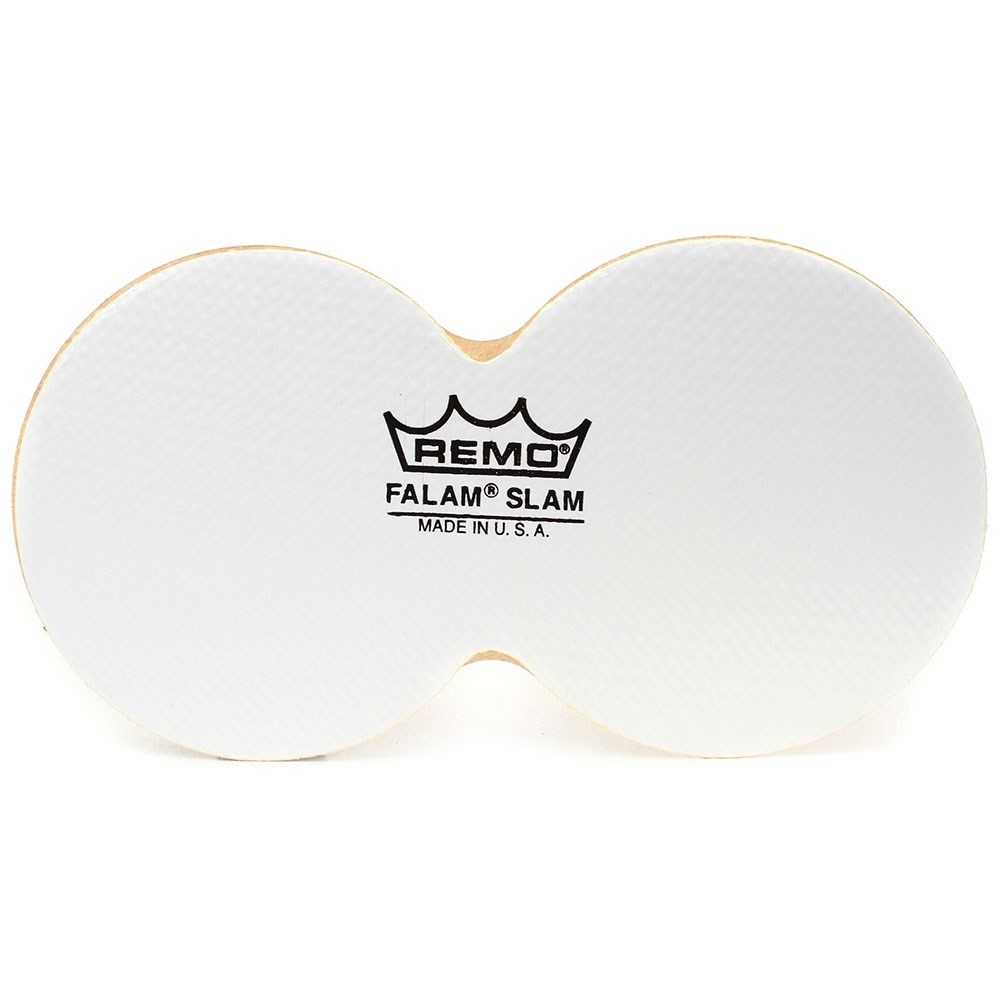
Remo KS-0012-PH Falam Slam Double Pedal Impact Patch - 2.5"
Remo KS-0012-PH Falam Slam Double Pedal Impact Patch - 2. 5" Please Note: The colour of the Falam Slam patches that are shipped may vary from the image shown. Patches are usually either black or white and the chosen colour shipped is random. The Falam Slams are maximum durability beater impact patches for all Bass drumheads. Constructed with high-strength Kevlar, Falam Slams increase the longevity of your Bass drumhead as well as the beater attack in the sound of the drum. The adhesive-backed patches are placed in the location where the beater contacts the drumhead. Features 2 x Single Kick Slam Sticks Onto Bass Drum Kevlar Fabric and Mylar Extends Drum Life
Brand: Remo
Category: Arts & Entertainment > Hobbies & Creative Arts > Musical Instrument & Orchestra Accessories > Percussion Accessories > Drum Kit Hardware > Bass Drum Beaters